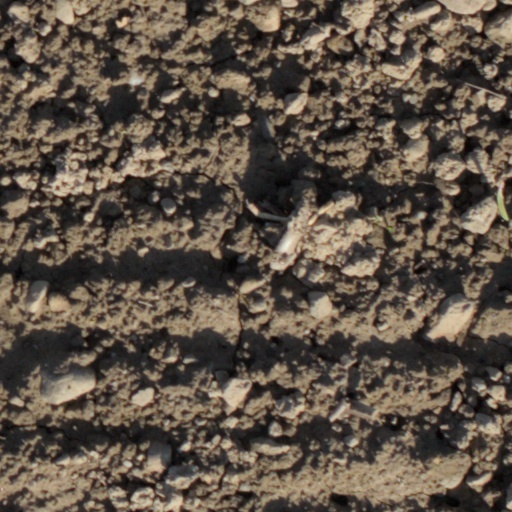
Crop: wheat